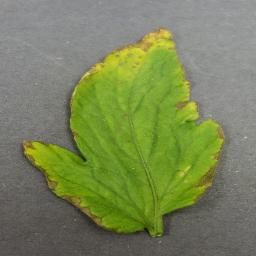
Label: Tomato___Bacterial_spot